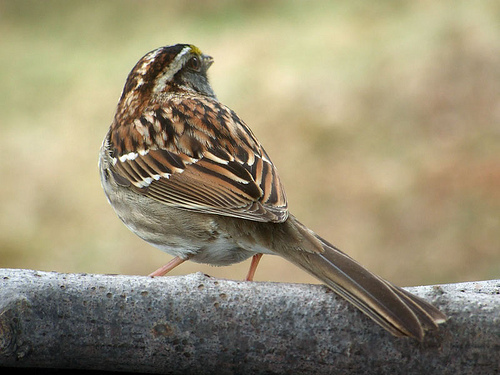
medium sized bird with black and brown striped feathers and skinny orange feet
this bird is brown with black on its wings and has a very short beak.
a brown sparrow with black and white striped crown, brown tail, brown wings spotted with black and white wingbars.
this ornate bird has large eyes and unique alternating-colored stripes on its back feathers.
small to medium grey white and brown bird with long orange tarsus and medium brown eyes
this bird is brown with black and has a very short beak.
this bird has a brown crown as well as a brown rumpa mostly brown bird with small black stripes down its back and on its wings as well as a small hint of yellow above its eyes.
this bird is spotted brown and white in color, with a stubby beak.
this bird has wings that are brown and has white belly
Species: White Throated Sparrow